Wade's Bridge

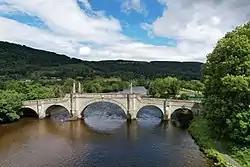
The bridge in 2022

Wade's Bridge (originally known as Tay Bridge) is five-arch bridge crossing the River Tay at Aberfeldy, Perth and Kinross, Scotland. A Category A listed structure built in 1733, to a design by William Adam, it carries the pedestrian and vehicle traffic of Poplar Avenue. Erected for the Board of Ordnance, to the order of Lieutenant General George Wade, its original purpose was as a military road linking the garrisons at Ruthven, Fort George, Fort Augustus and Fort William.